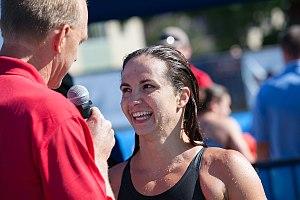
Audrey Lacroix, née le 17 novembre 1983 à Pont-Rouge au Québec, est une nageuse canadienne, plusieurs fois médaillée dans de nombreuses compétitions internationales. Son entraîneur est Claude St-Jean.